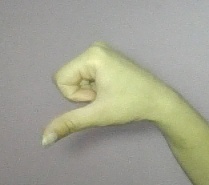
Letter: waw